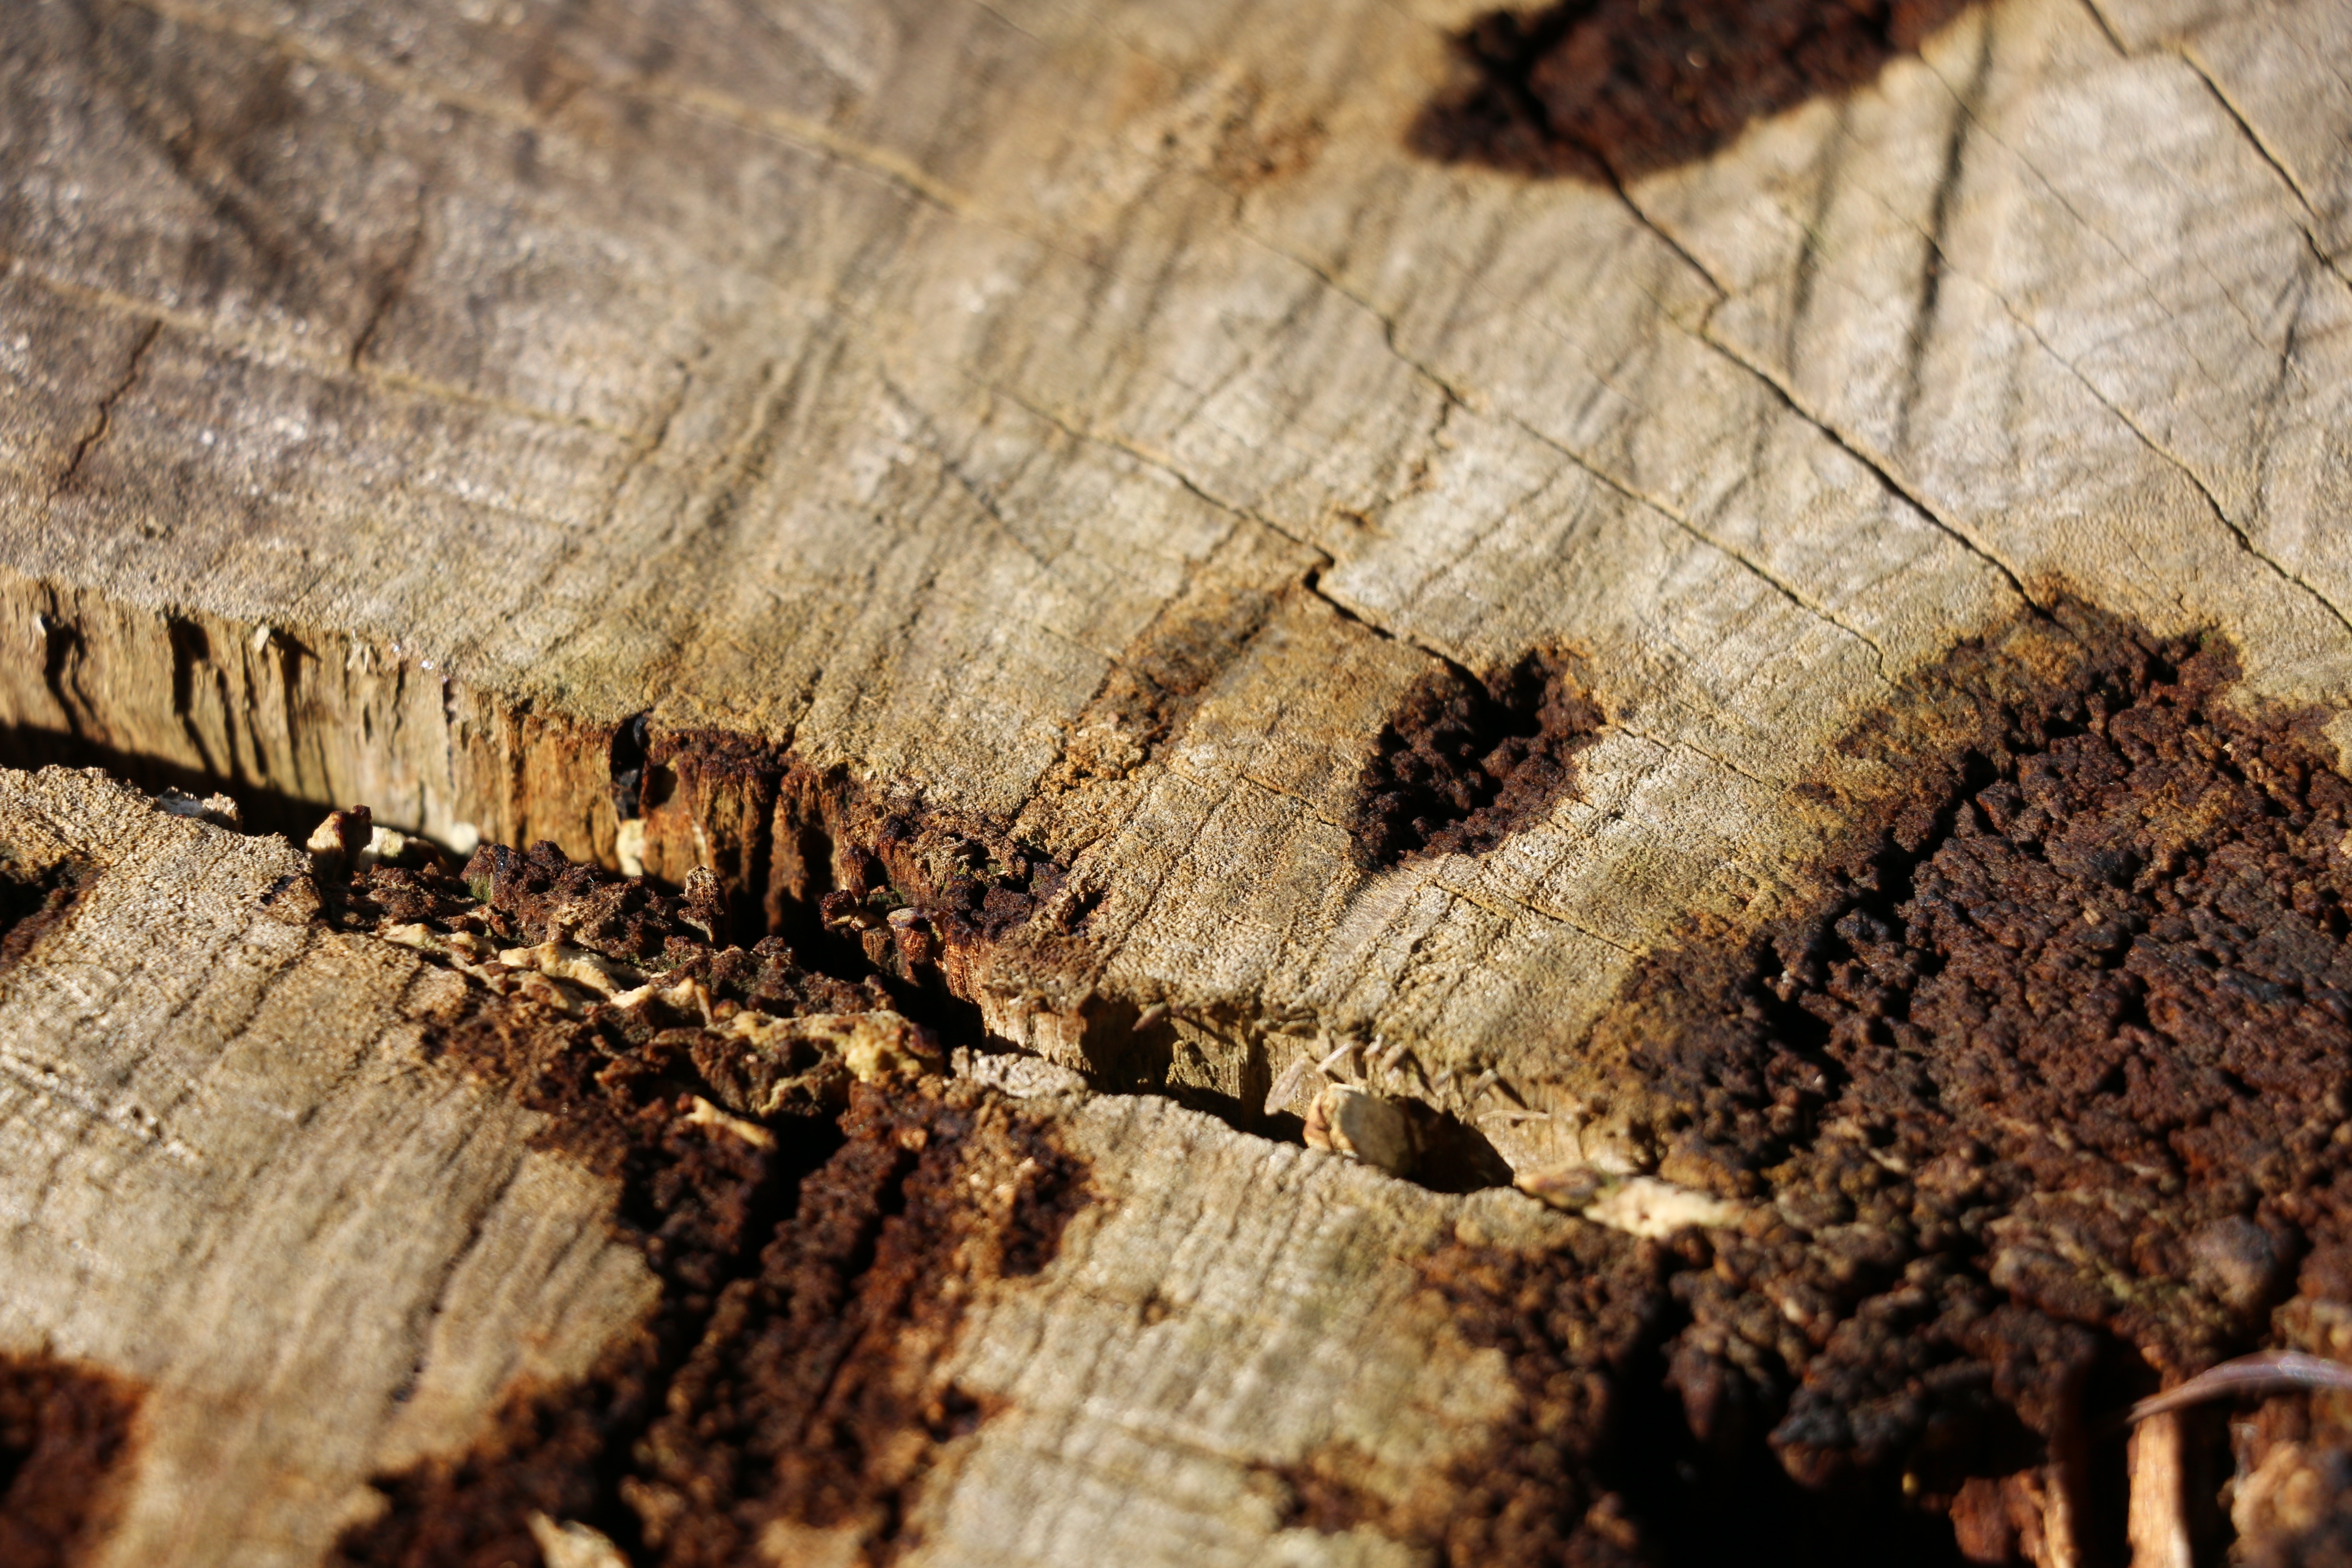
tree, nature, forest, plant, wood, texture, leaf, stump, trunk, bark, environment, insect, soil, fauna, invertebrate, tree trunk, close up, outdoors, age, timber, macro photography, woody plant